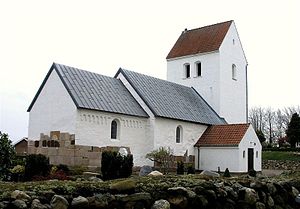
Ølstrup Kirke
Ølstrup Kirke
Ølstrup Kirke i Danmark. Ølstrup kirke
Ølstrup Kirke er en kirke i Ølstrup, ca. 11 km øst for Ringkøbing. Den var tidligere en romansk kirke og har muligvis ligget et andet sted, men menes at være blevet nedbrudt og genopført på den nuværende plads i senmiddelalderen omkring 1180. Kirken er bygget af granitsten og teglsten. Skibet og koret er tækket med bly. Mod nordvest er der bygget et nyere våbenhus. Tårnet fra 1949 er tækket med tegl.